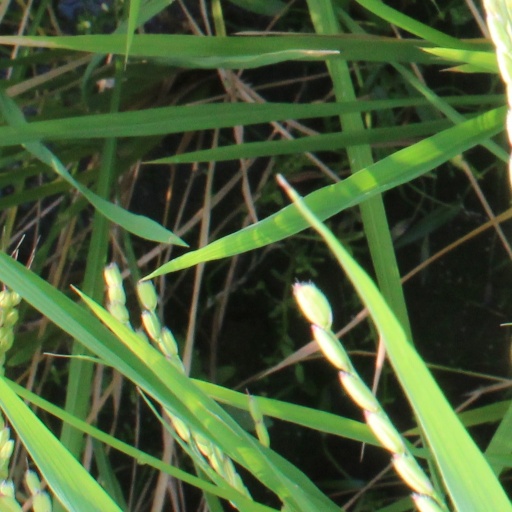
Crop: rice